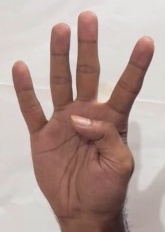
ASL sign: 4